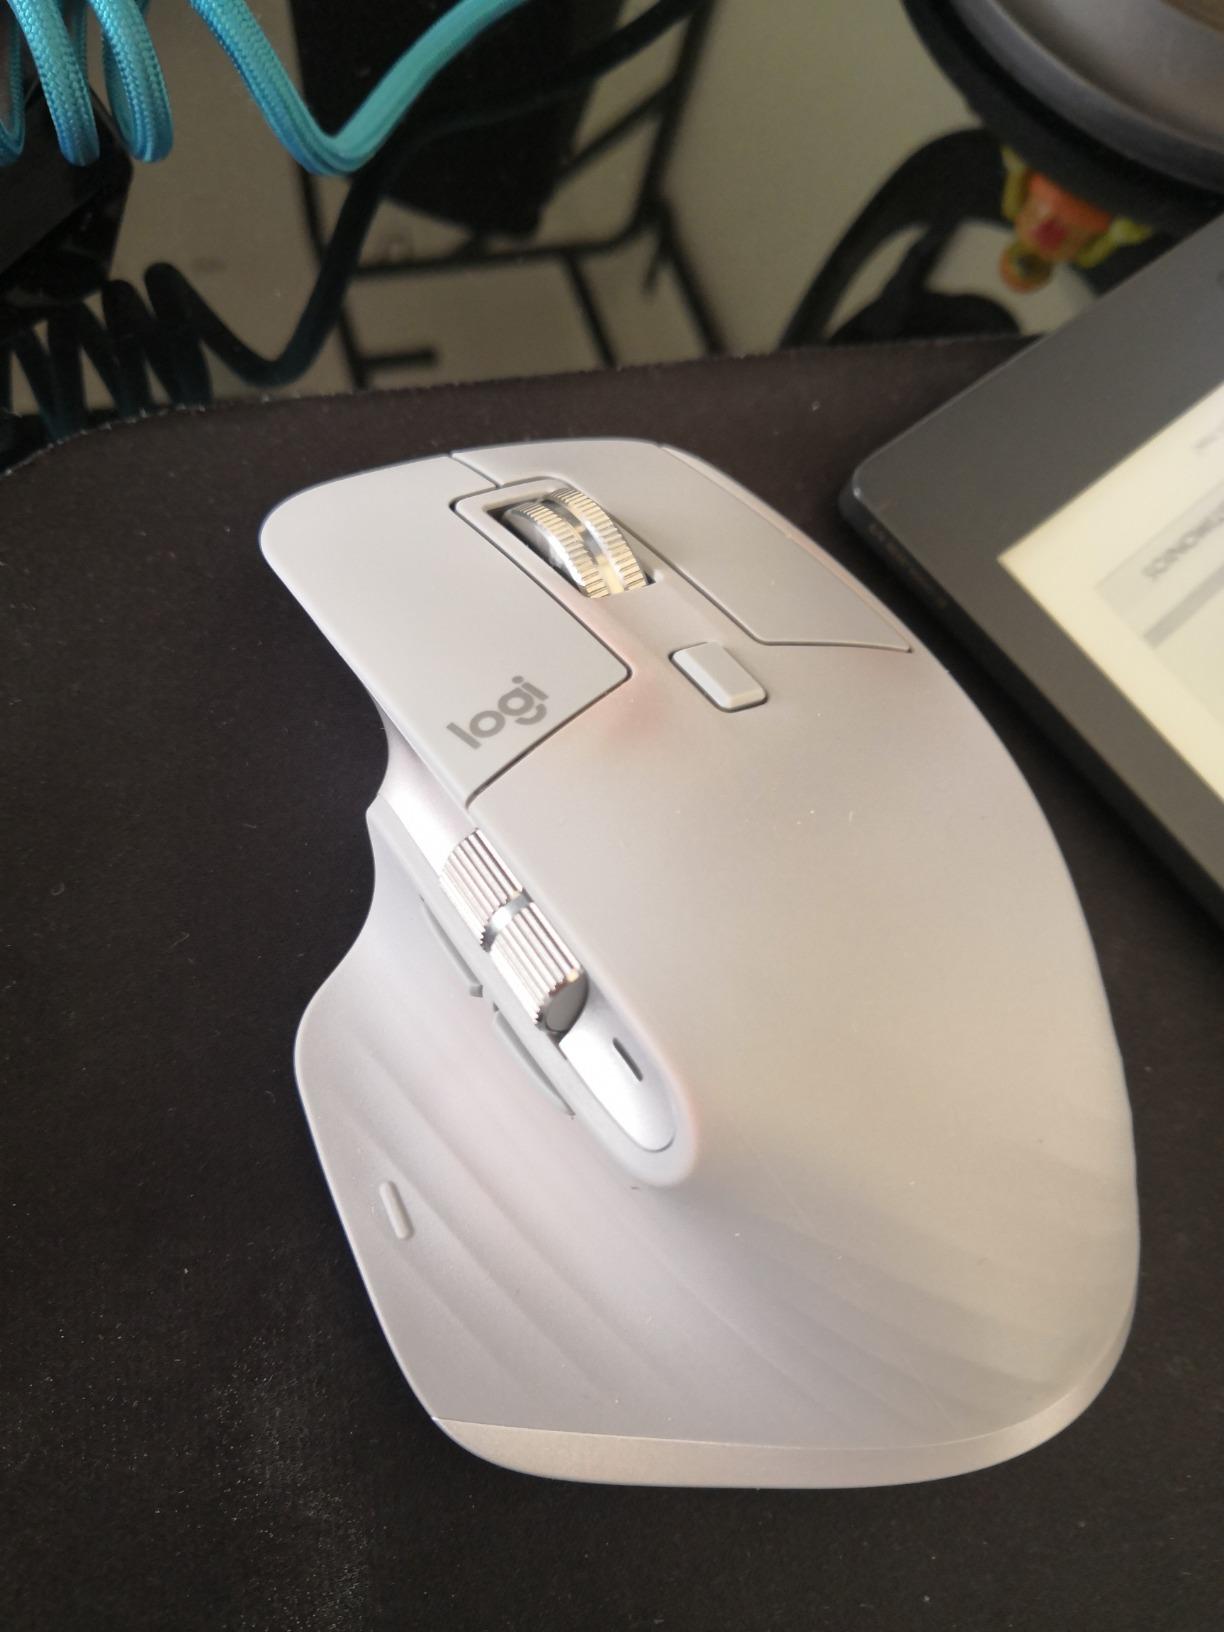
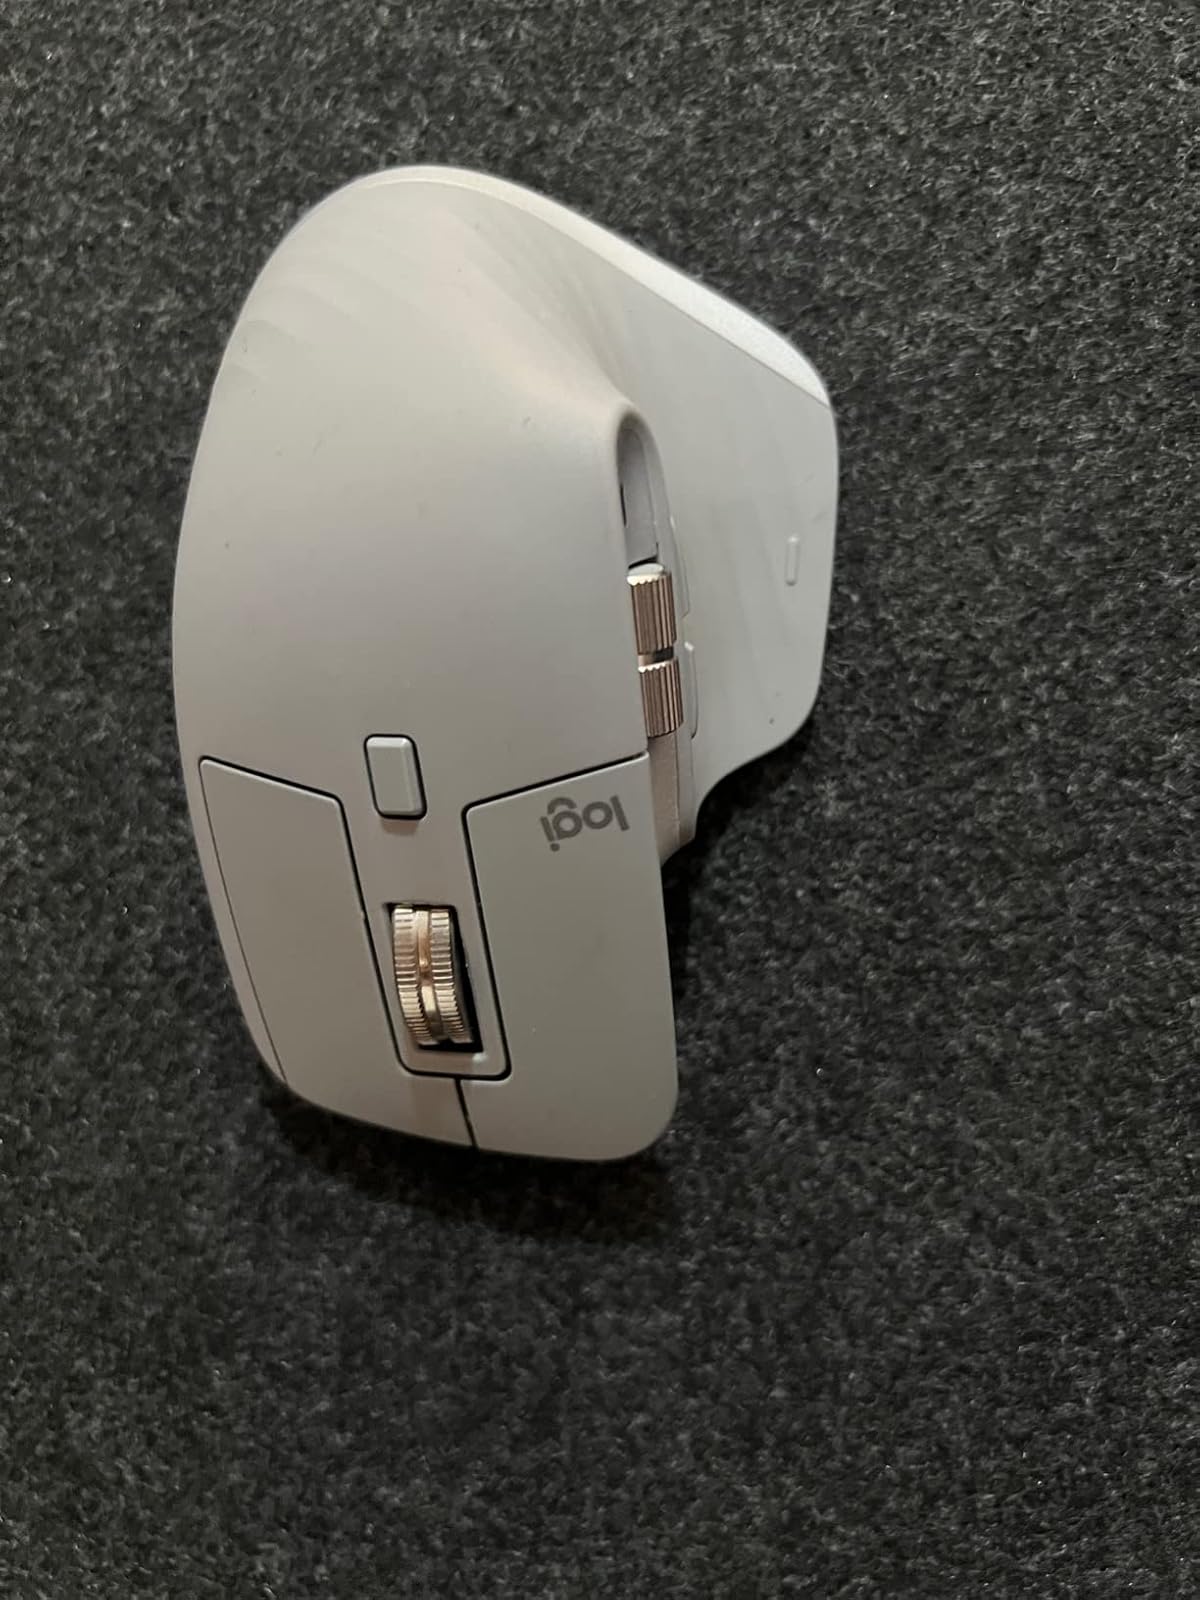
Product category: mouse
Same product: yes